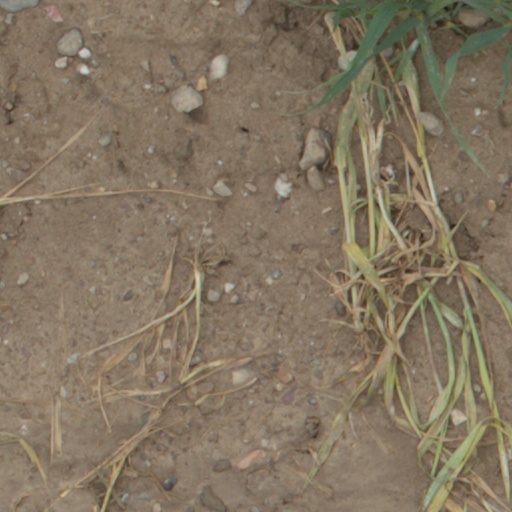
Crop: wheat